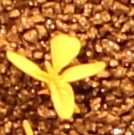
Label: Palmer Amaranth